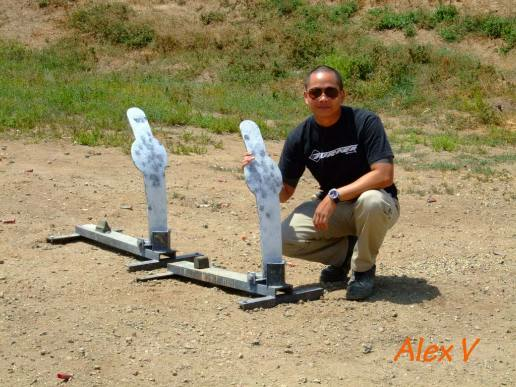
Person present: Yes